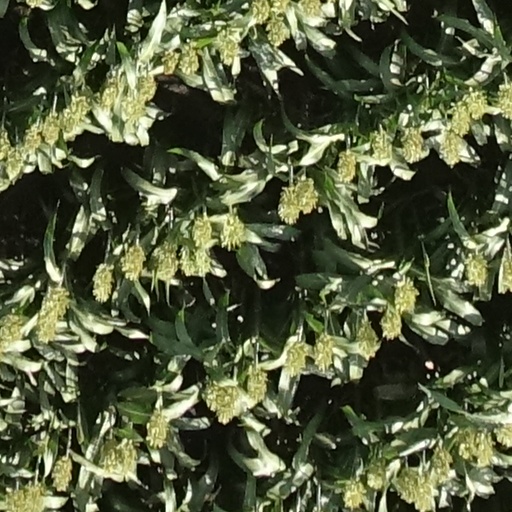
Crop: sorghum